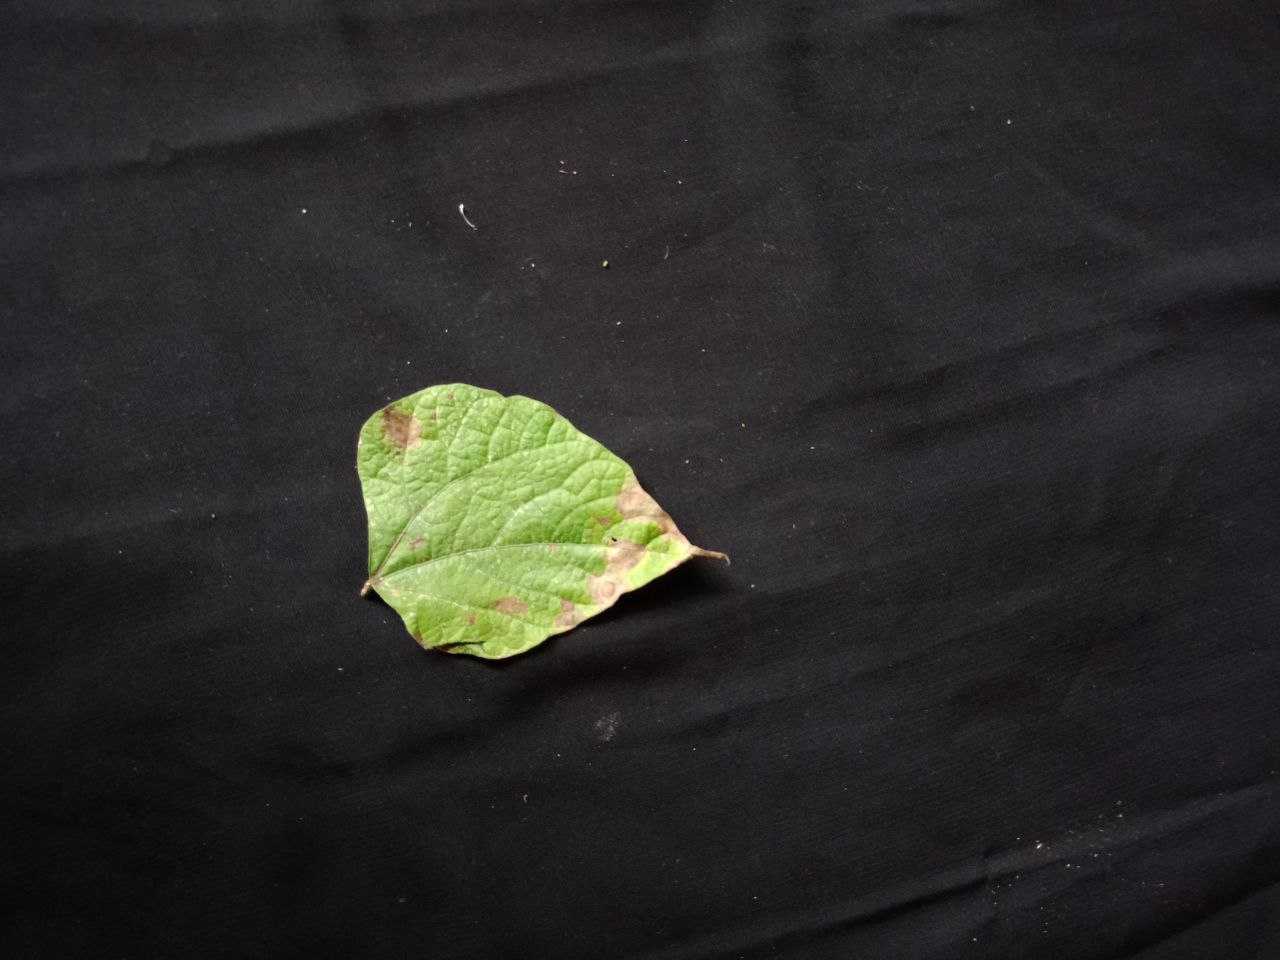
Crop: bean
Leaf condition: Blight